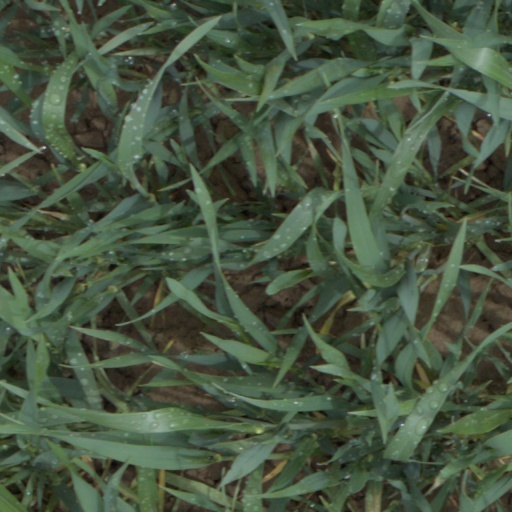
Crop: wheat